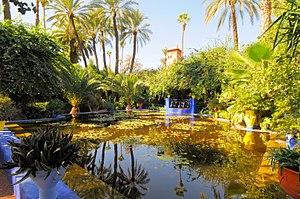
Le_jardin_des_majorelle_40.JPG Marrakch maroc
Un bassin ou étang ornemental est une pièce d'eau artificielle dans un jardin ou un paysage à des fins esthétiques et/ou de fournir un habitat faunique. Il peut être agrémenté de fontaines ou peuplé de poissons. Cet empoissonnement peut être obligatoire dans les zones à prolifération de moustiques. Un bassin peut également être aménagé à l'intérieur d'une construction, par exemple une serre, comme c'est souvent le cas dans les jardins botaniques.